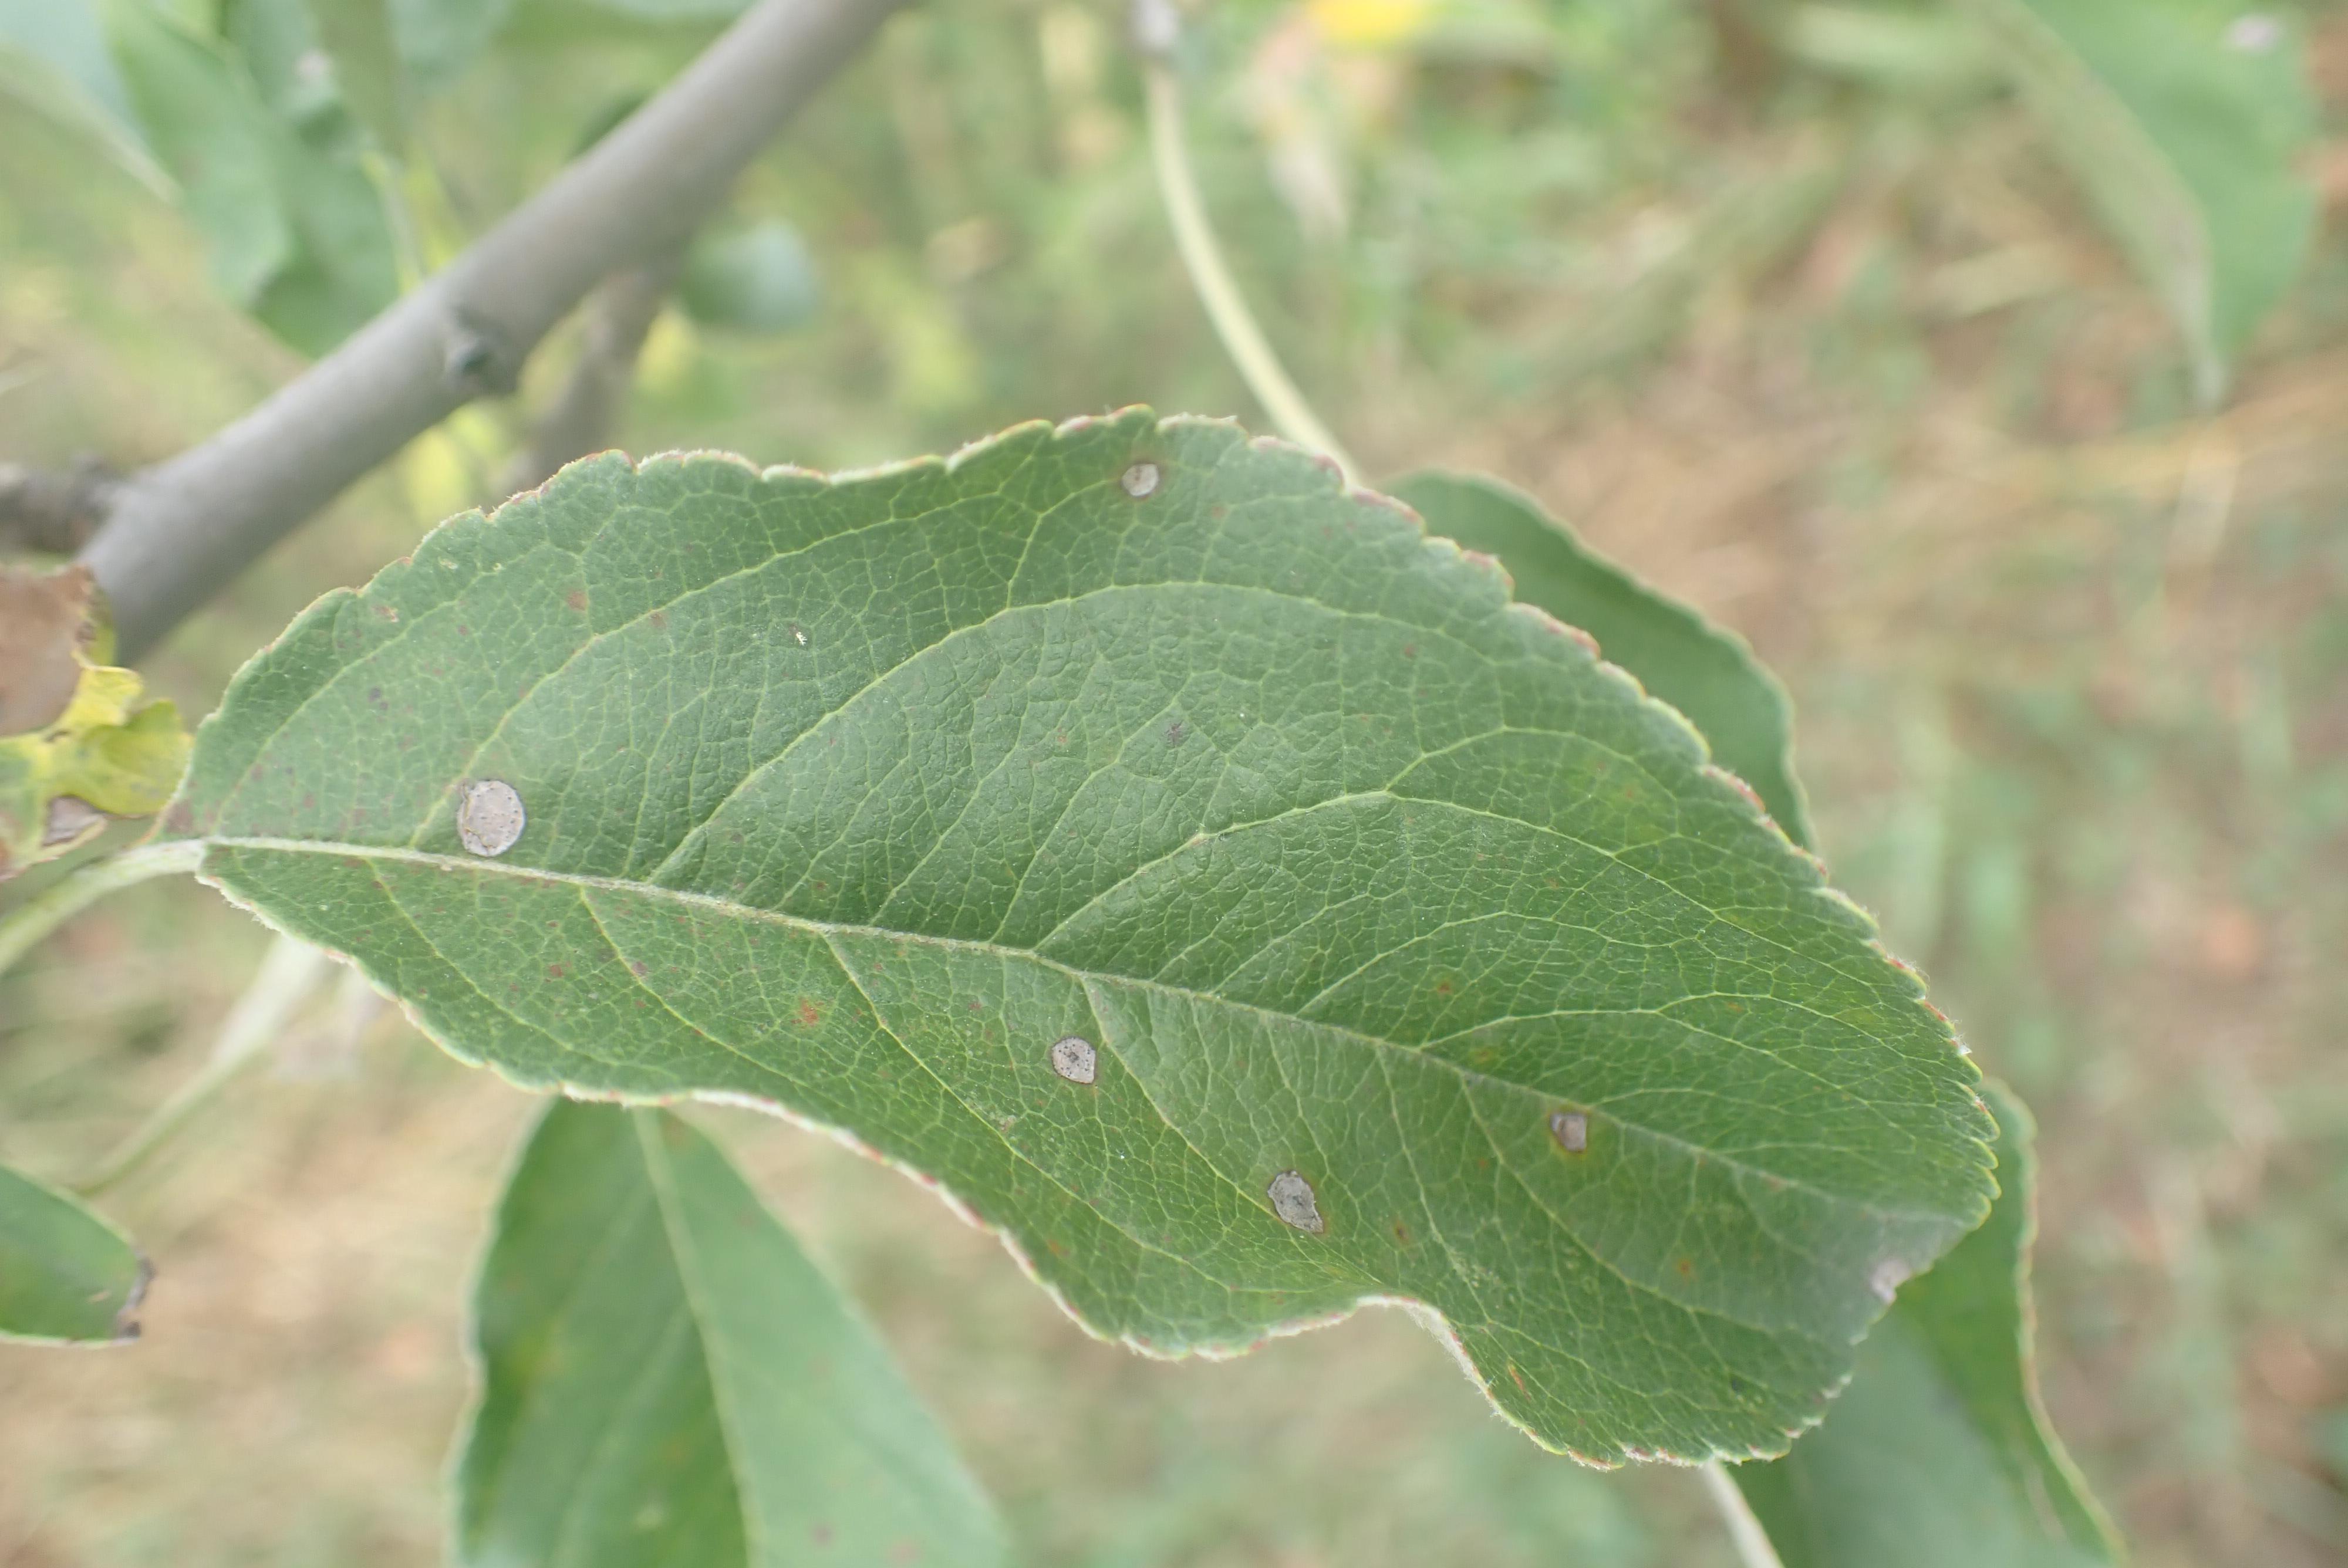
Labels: frog_eye_leaf_spot, complex